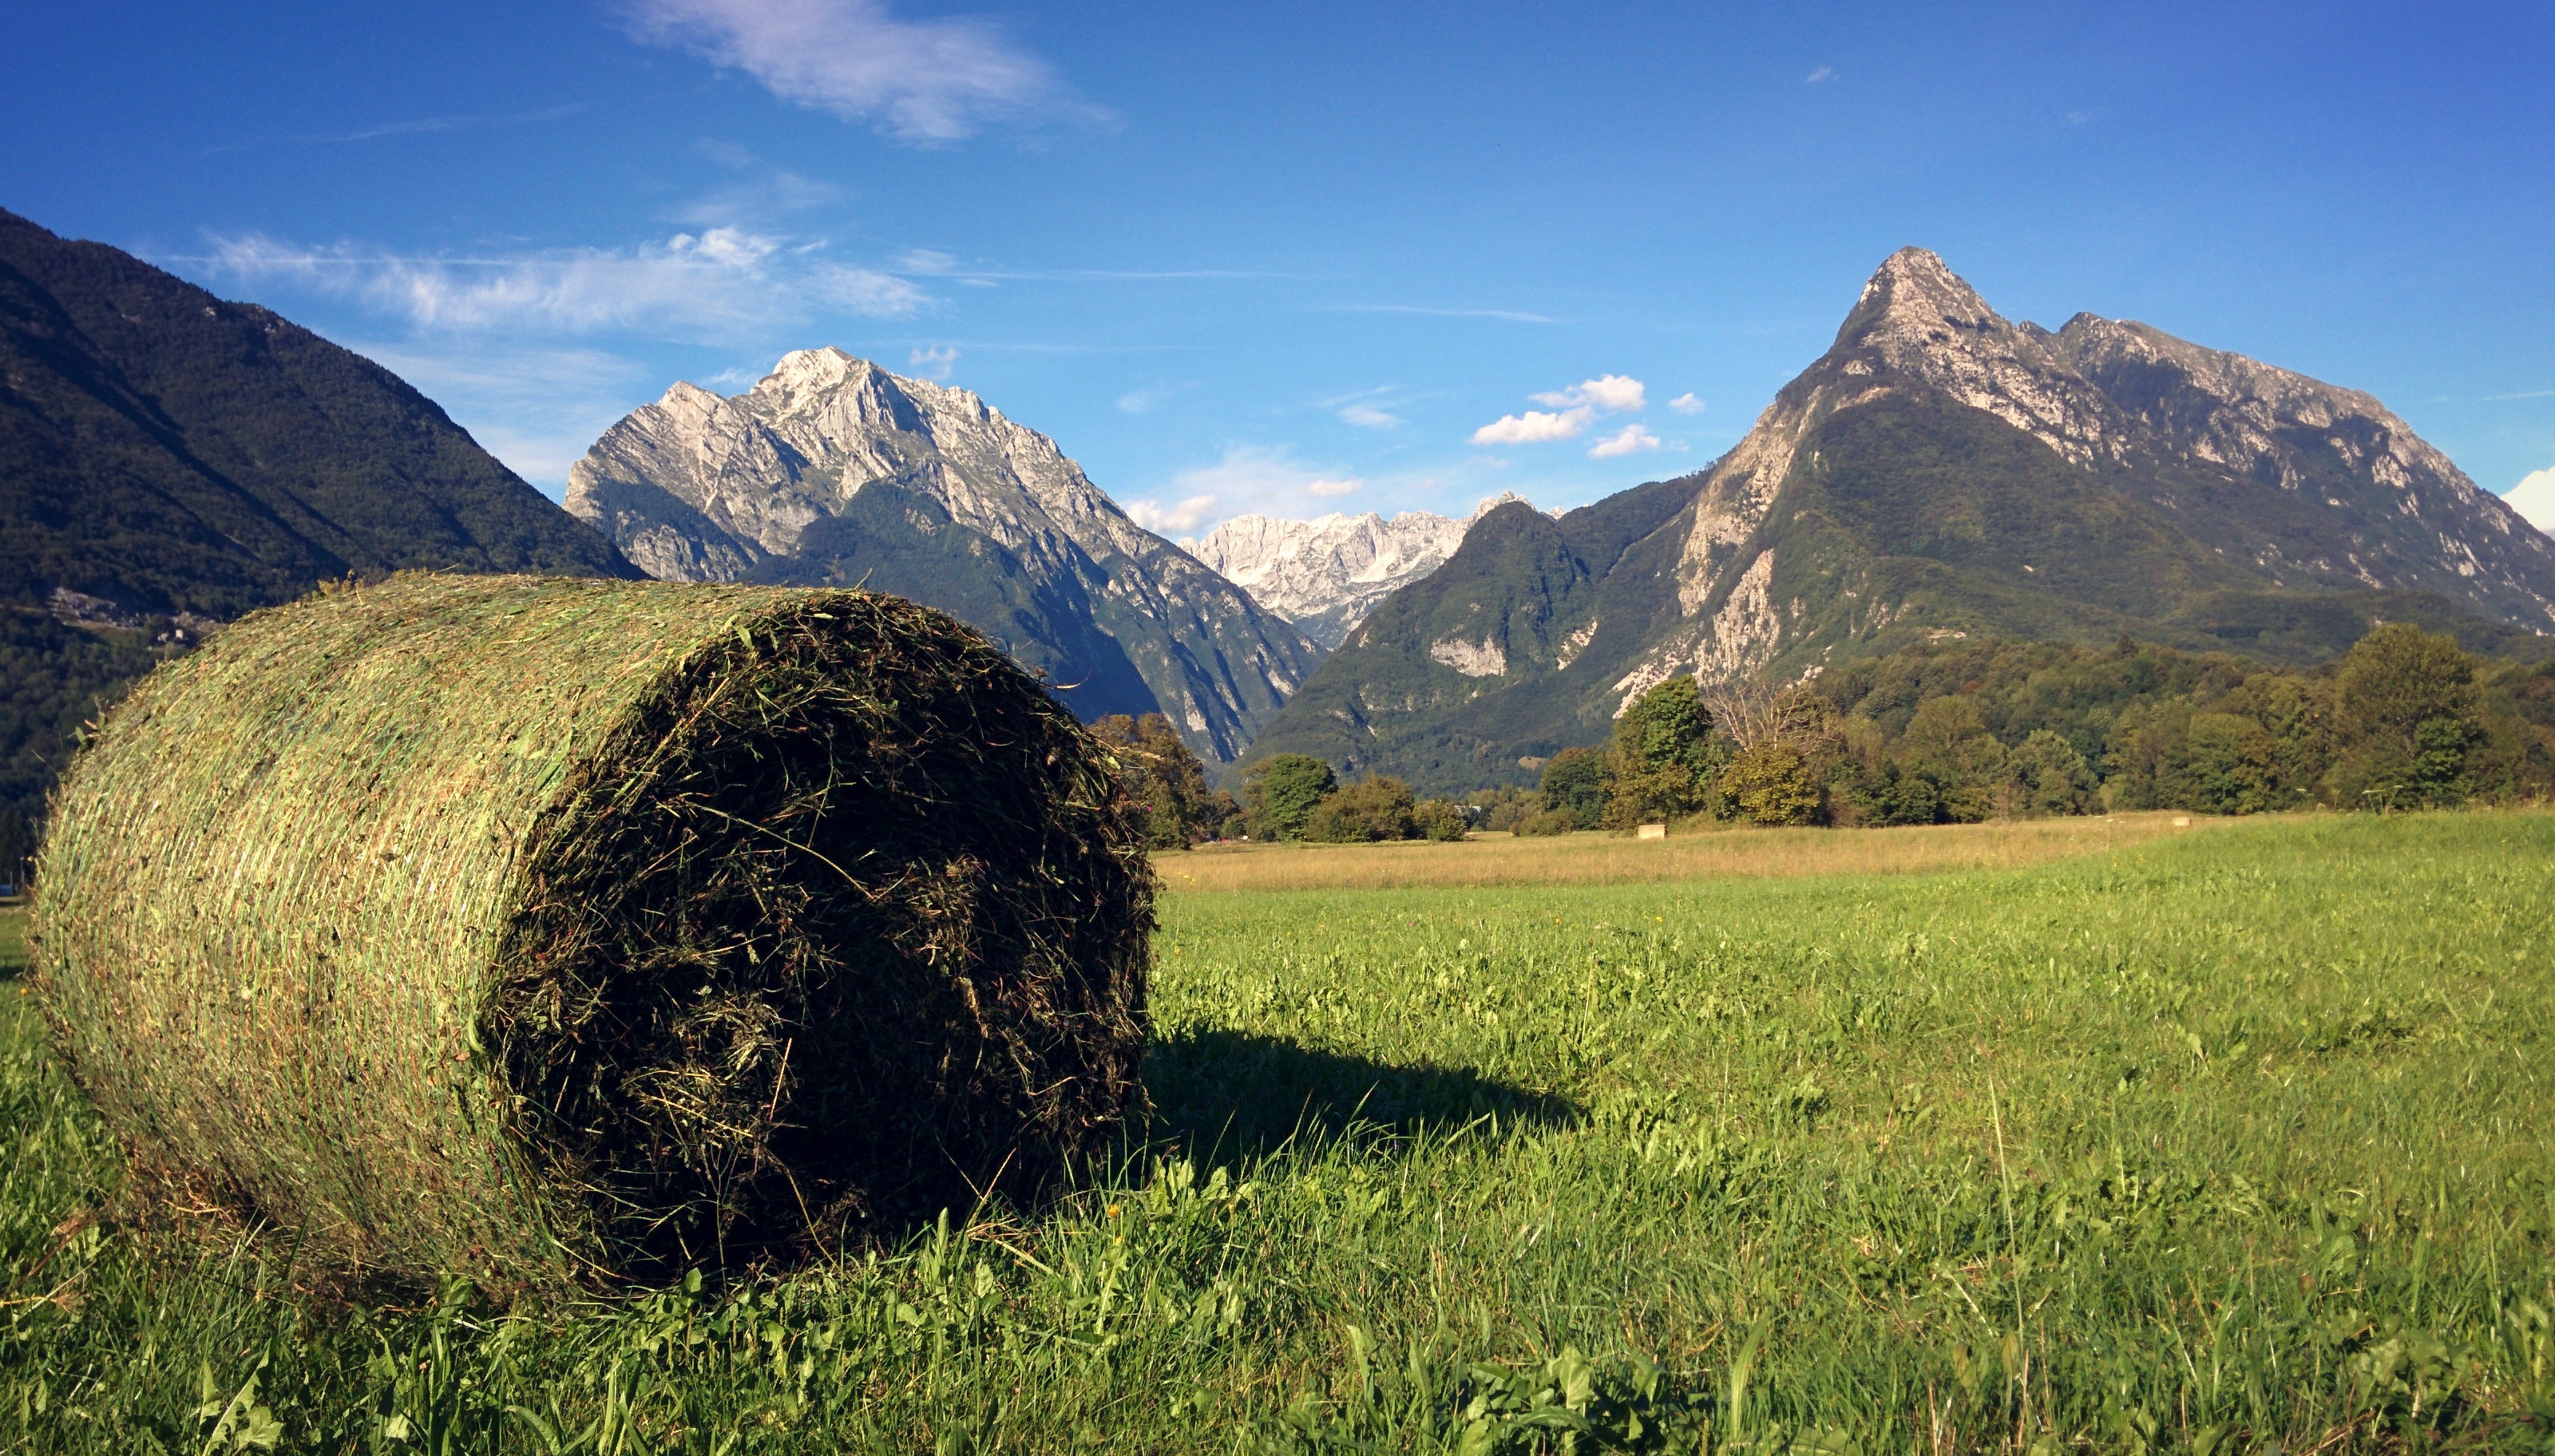
landscape, nature, grass, outdoor, mountain, plant, field, meadow, hill, view, valley, mountain range, summer, europe, green, scenic, pasture, scenery, alpine, tourism, highland, hay bale, outdoors, alps, grassland, plateau, beautiful, fell, slovenia, rural area, landform, geographical feature, mountainous landforms, bovec